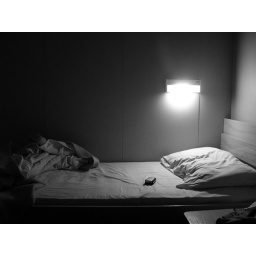
bed in boat